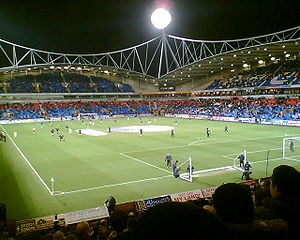
Bolton Wanderers F.C.
Bolton Wanderers er en engelsk fodboldklub i Bolton, Lancashire. De ligger lige nu i The Championship. I 2005-2006 var de for første gang med i en europæisk turnering, men de blev slået ud af UEFA-cuppen i 1/16-delsfinalerne af franske Olympique Marseille.